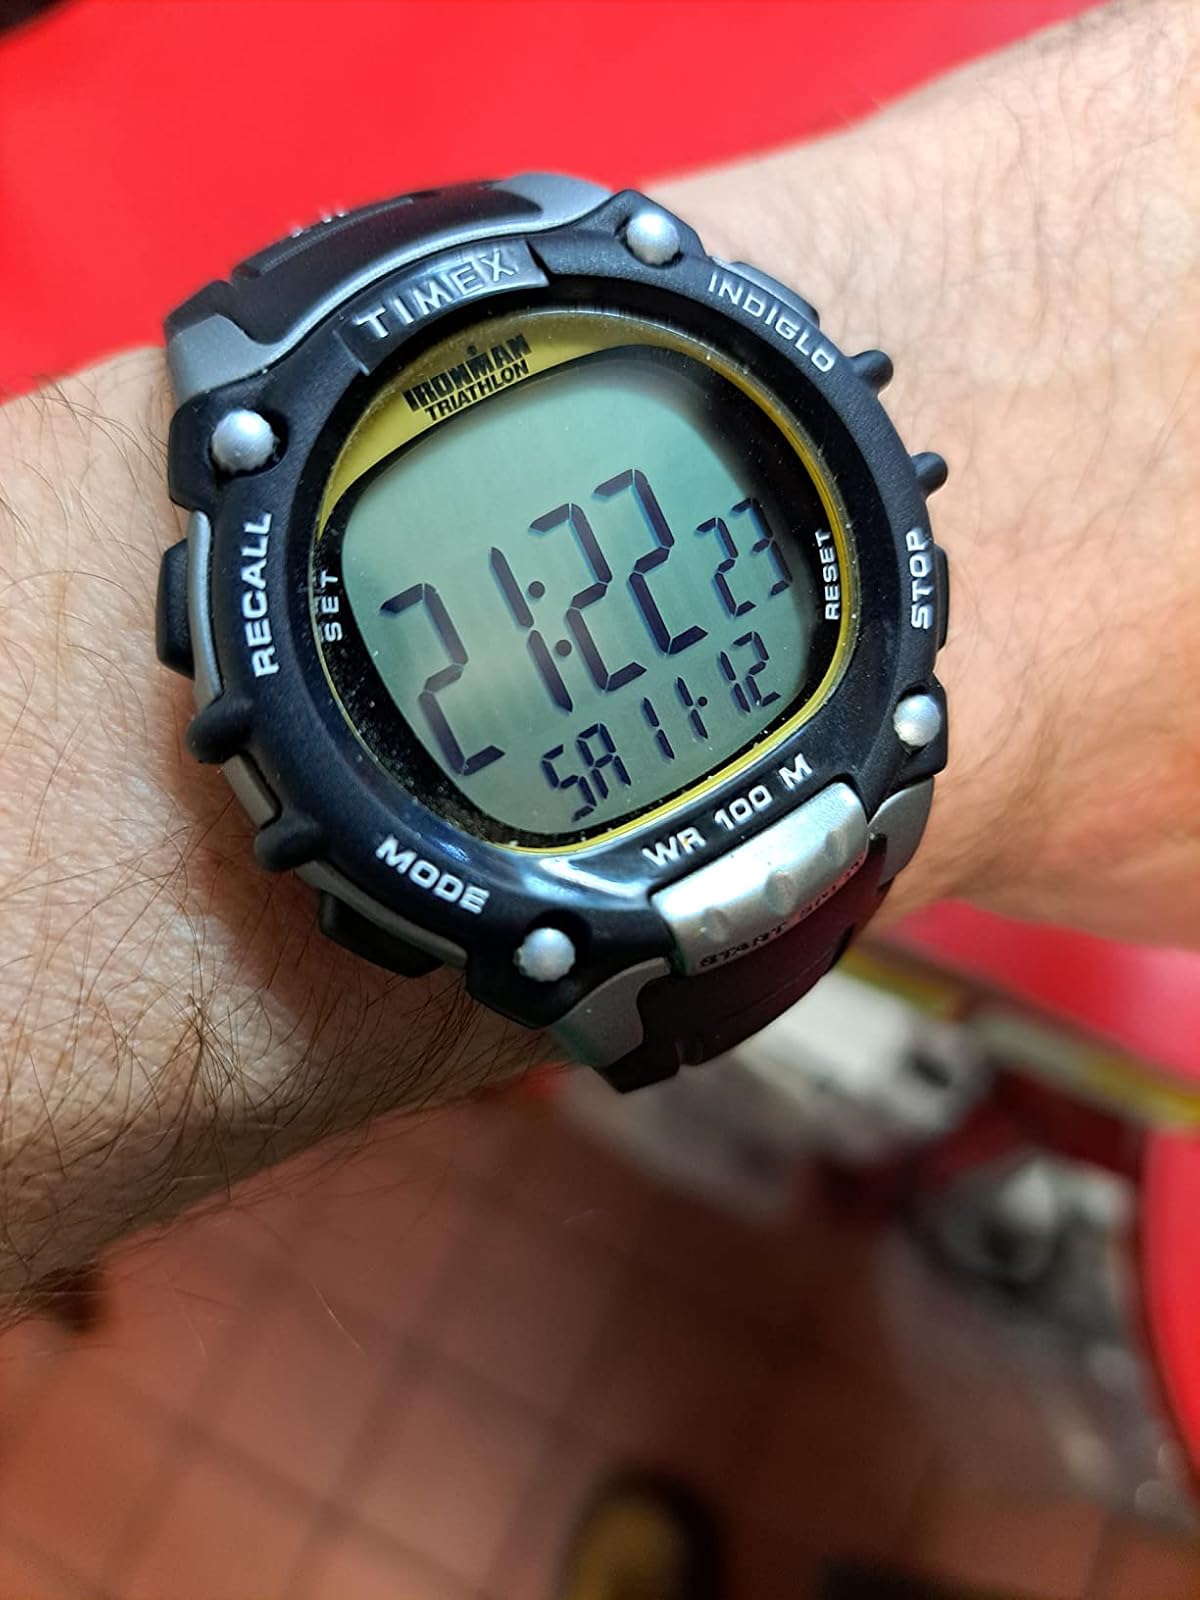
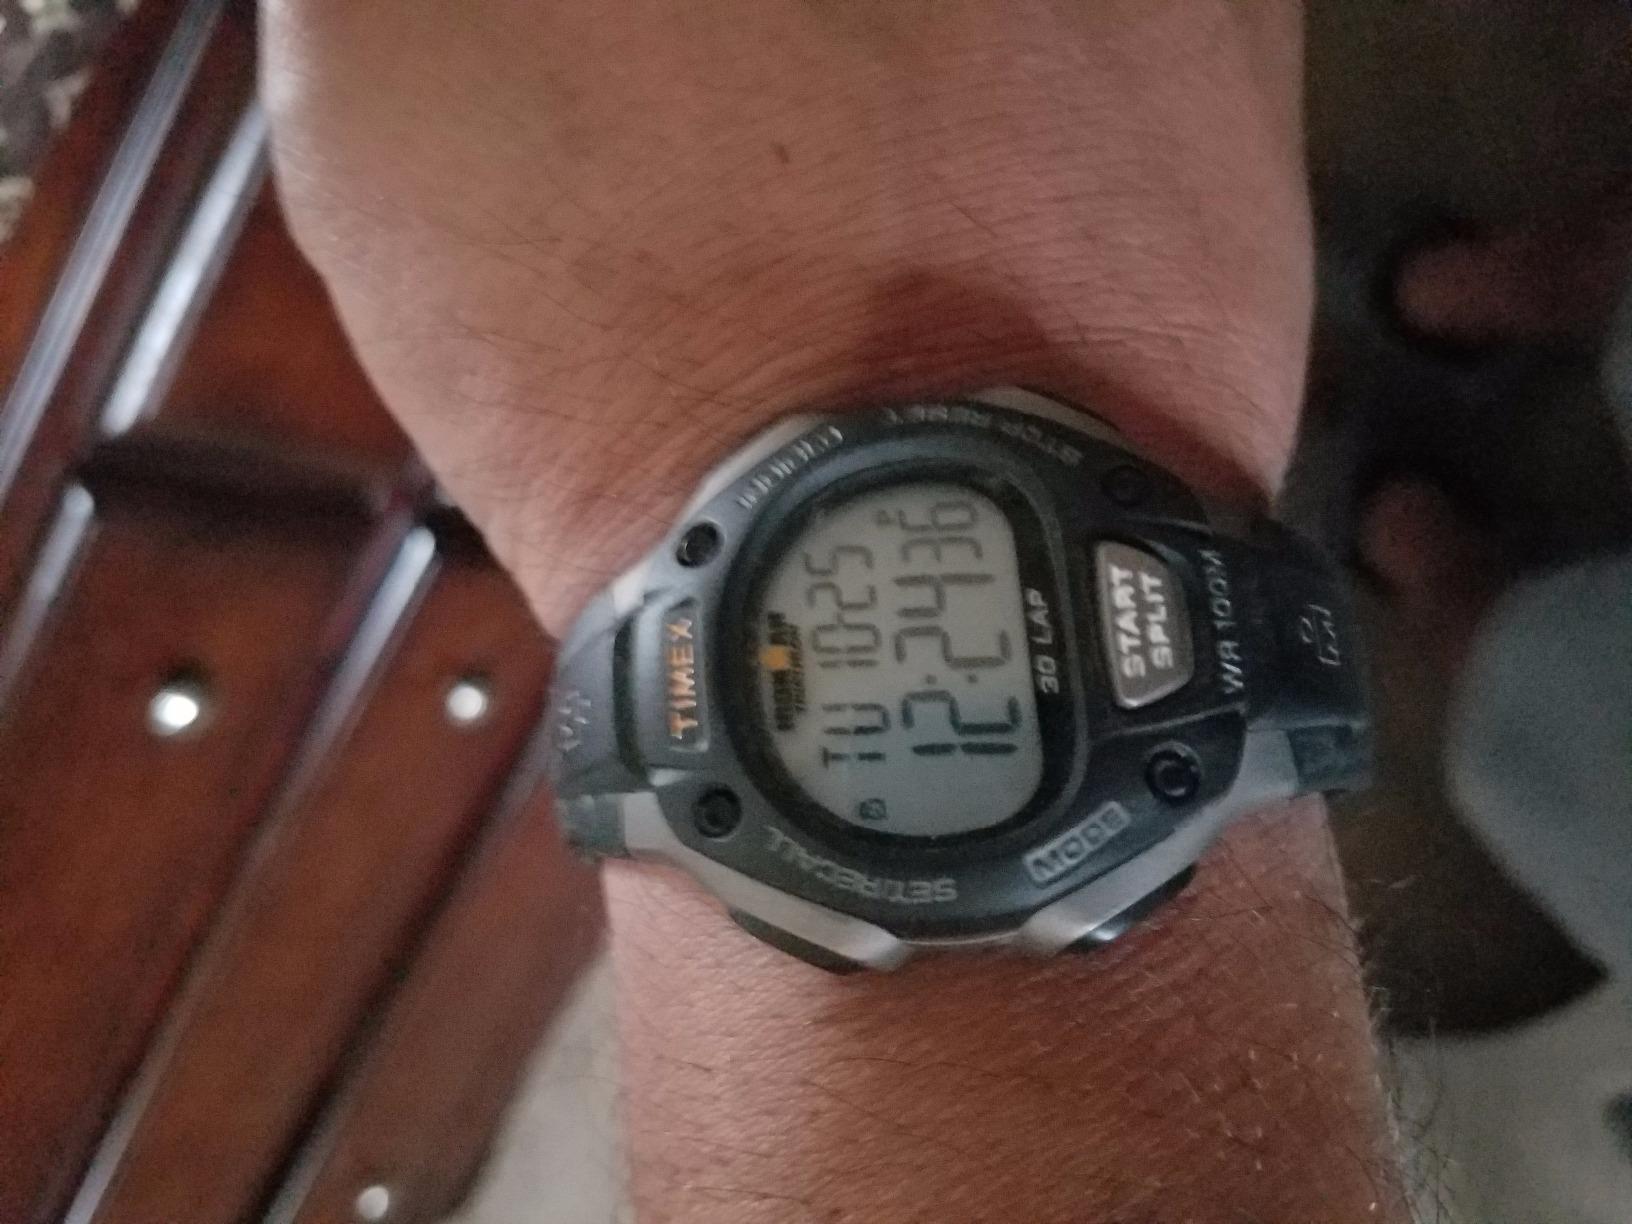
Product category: accessories_watch
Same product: no